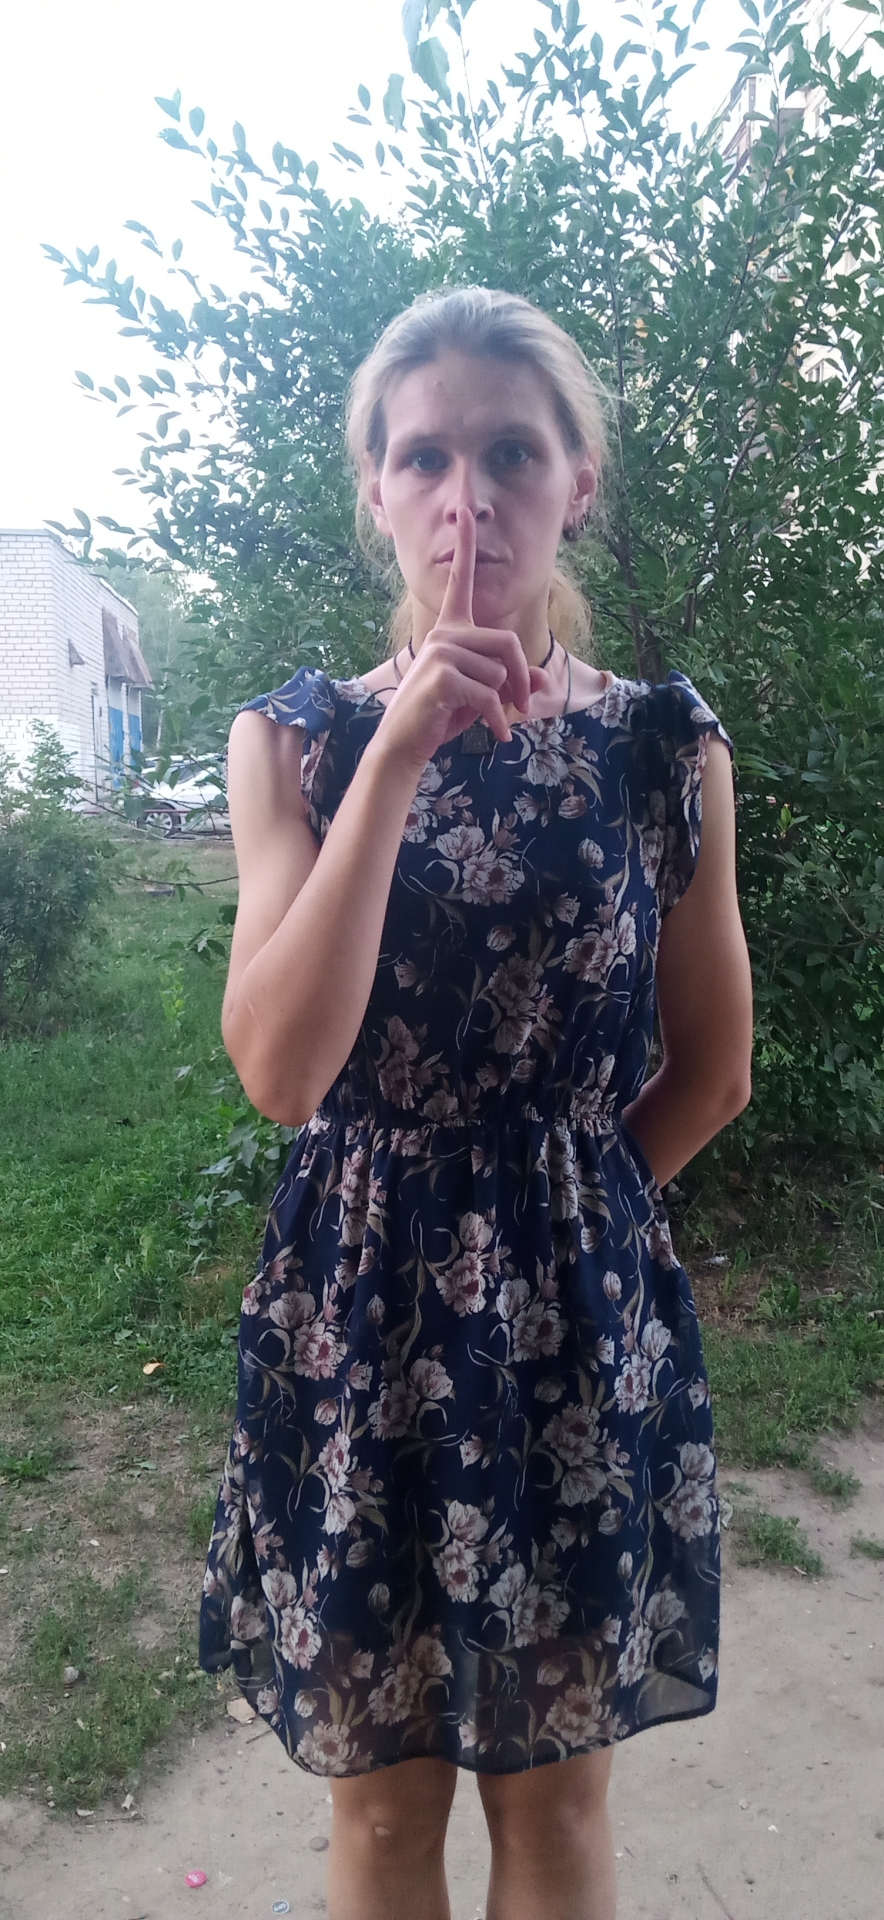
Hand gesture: mute